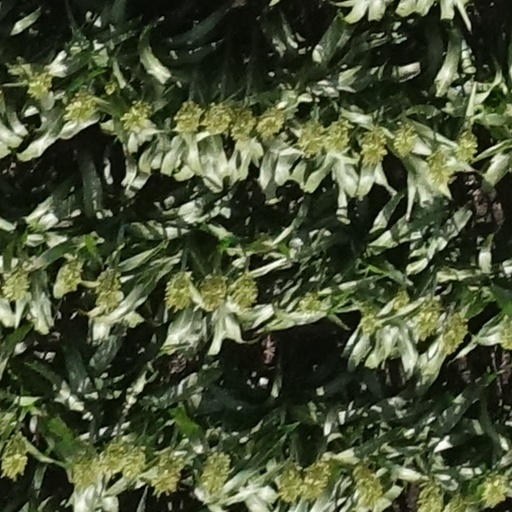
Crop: sorghum